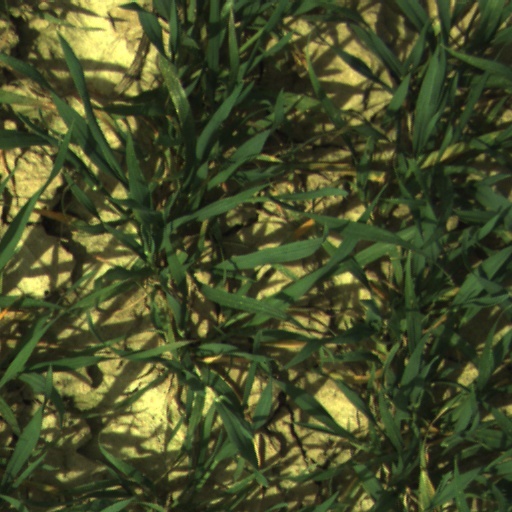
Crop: wheat